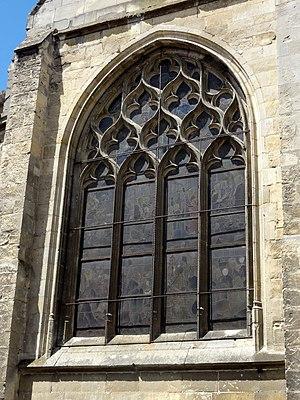
Chevet, baie du vaisseau central.
L'église Saint-Germain est une église catholique paroissiale située à Sacy-le-Grand, dans le département de l'Oise, en France. C'est un vaste édifice solidement construit, qui se démarque de la plupart des églises rurales tant par son ampleur que par l'ambition de son architecture. En même temps, sa structure est très complexe, et manque d'homogénéité stylistique du fait des nombreuses reconstructions partielles. Les travées qui flanquent le vaisseau central ne sont jamais analogues au nord et au sud. À l'origine, est une église romane de plan basilical, dont subsistent notamment les grandes arcades au nord de la nef. Les premiers remaniements et agrandissements interviennent au début du XIIIᵉ siècle avec le large collatéral sud de la nef, et surtout le chœur, qui conserve ses deux voûtes de la première période gothique. Le réaménagement de sa grande baie orientale à la période flamboyante fait oublier sa réelle époque de construction en regardant depuis l'extérieur.